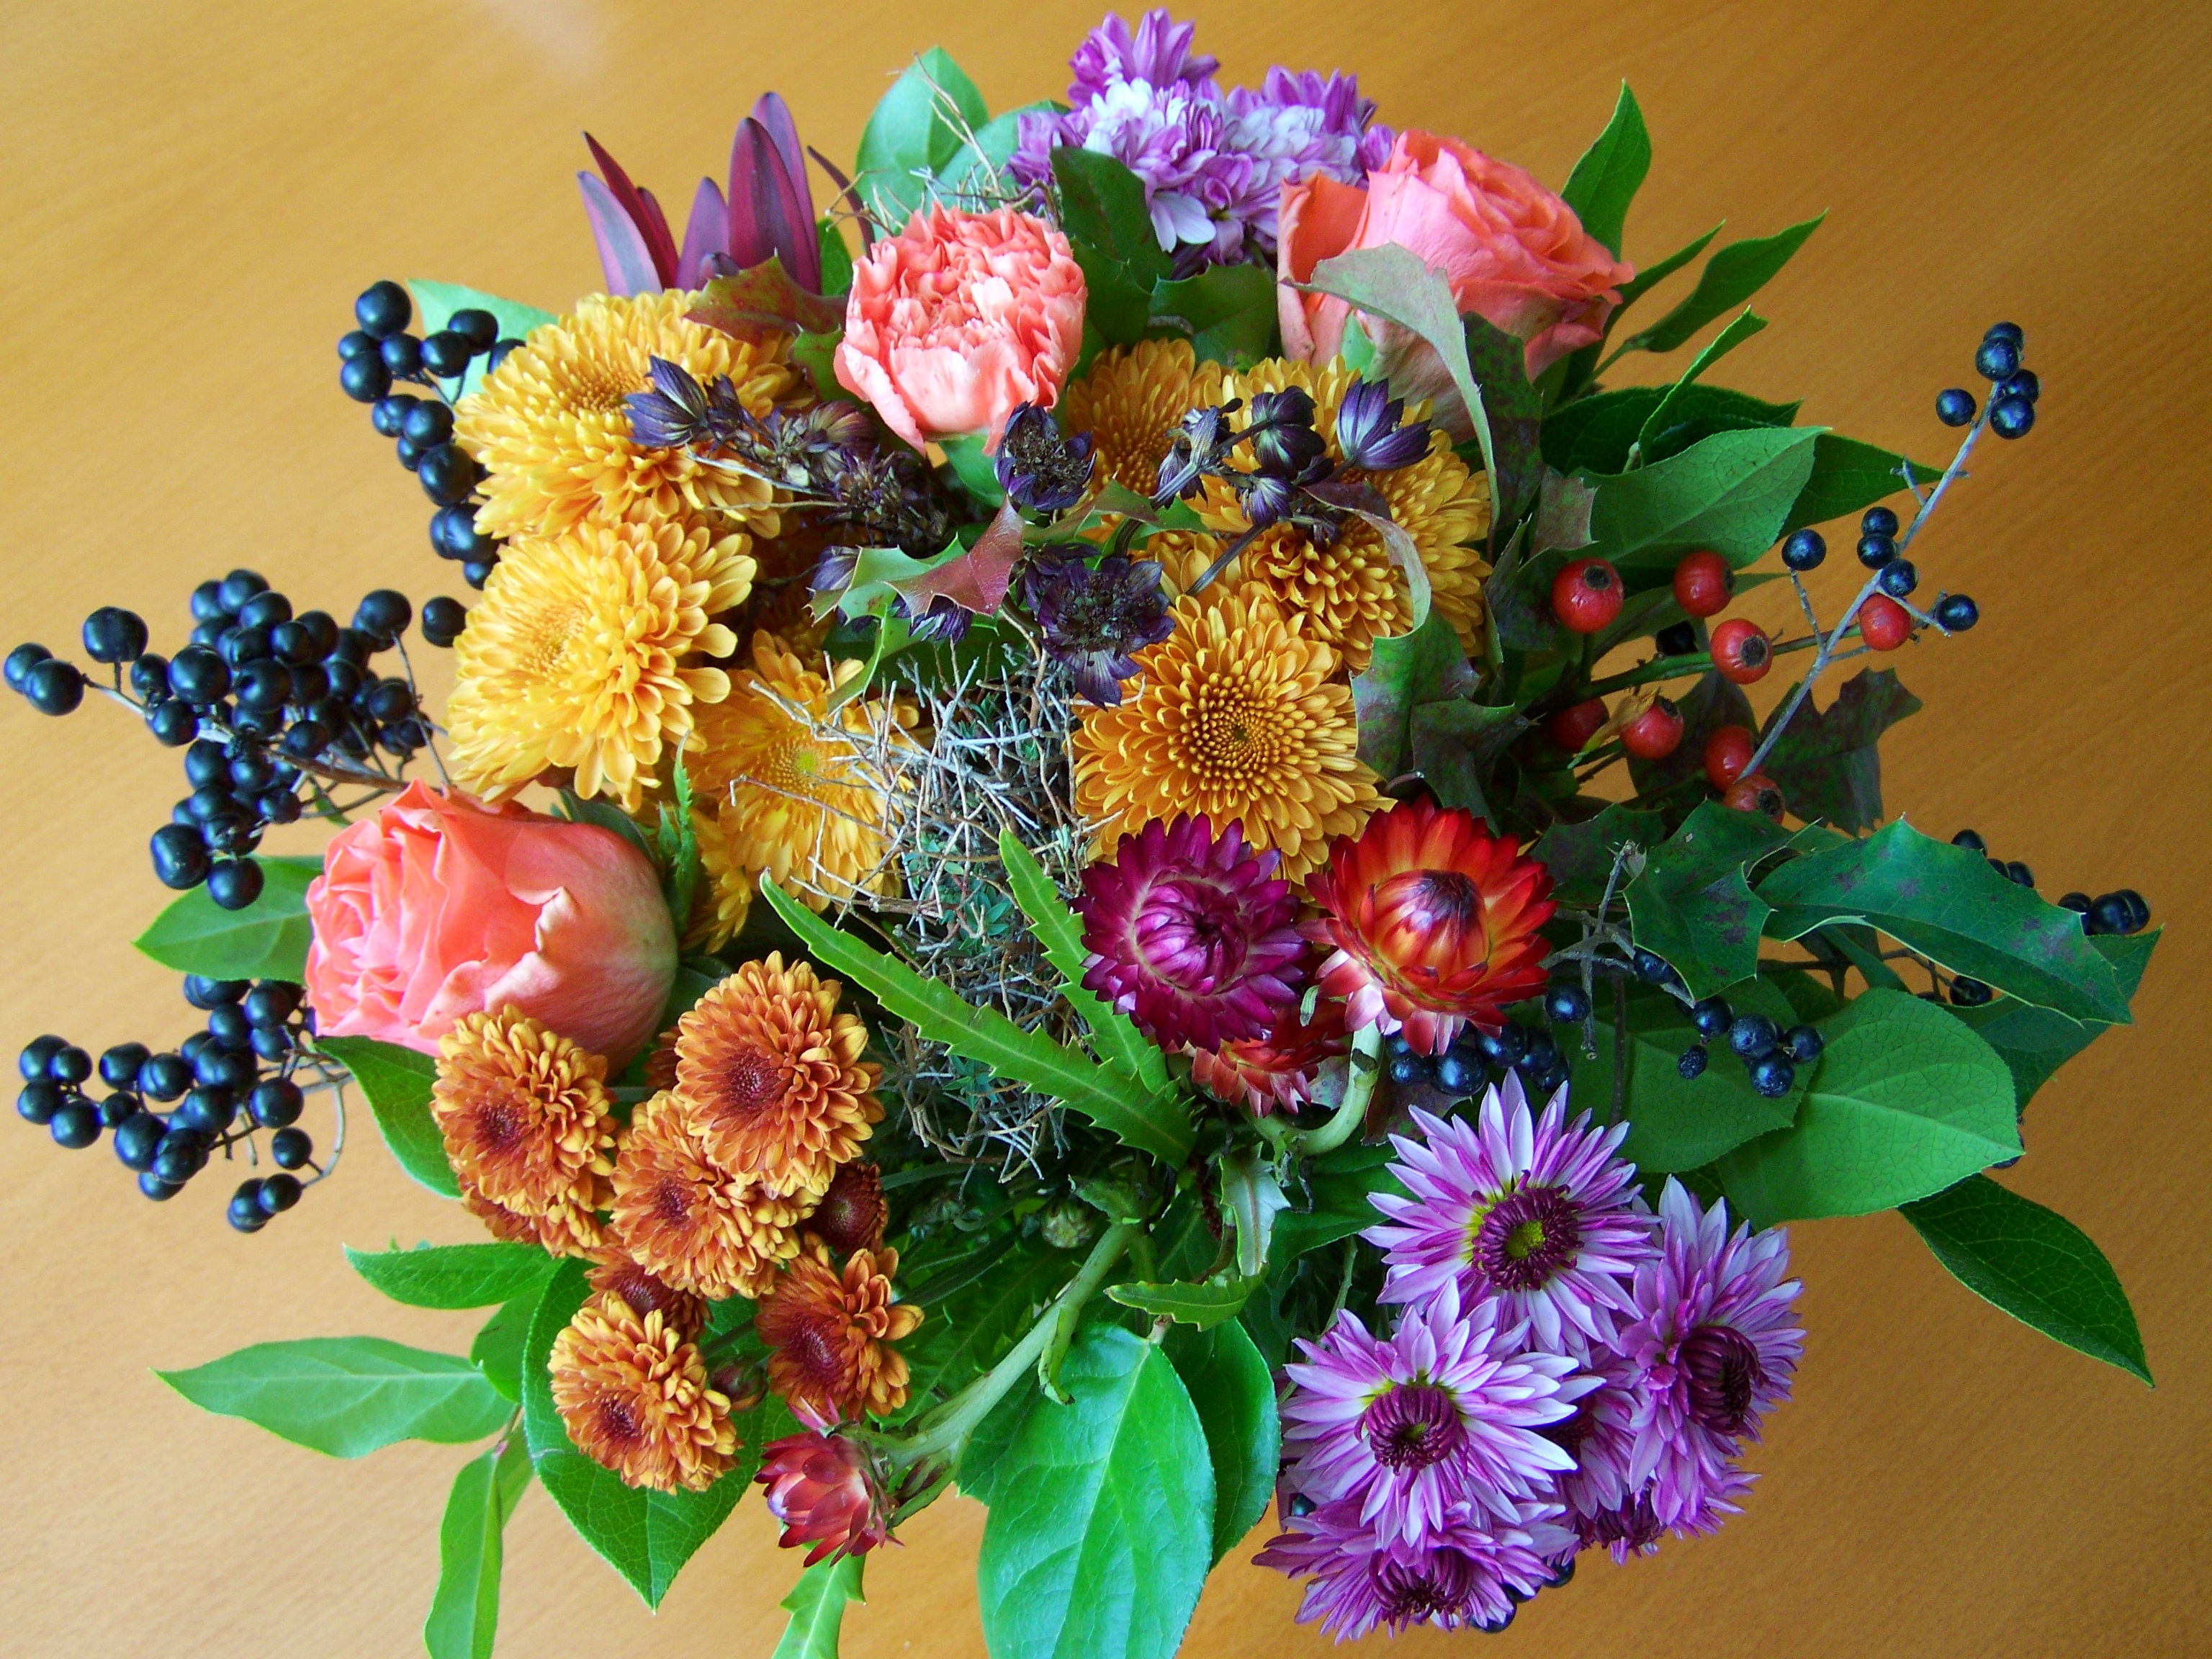
plant, flower, petal, color, flora, christmas decoration, art, cut flower, floristry, bunch of flowers, retail, flowering plant, flower bouquet, cut flowers, floral design, centrepiece, land plant, flower arranging